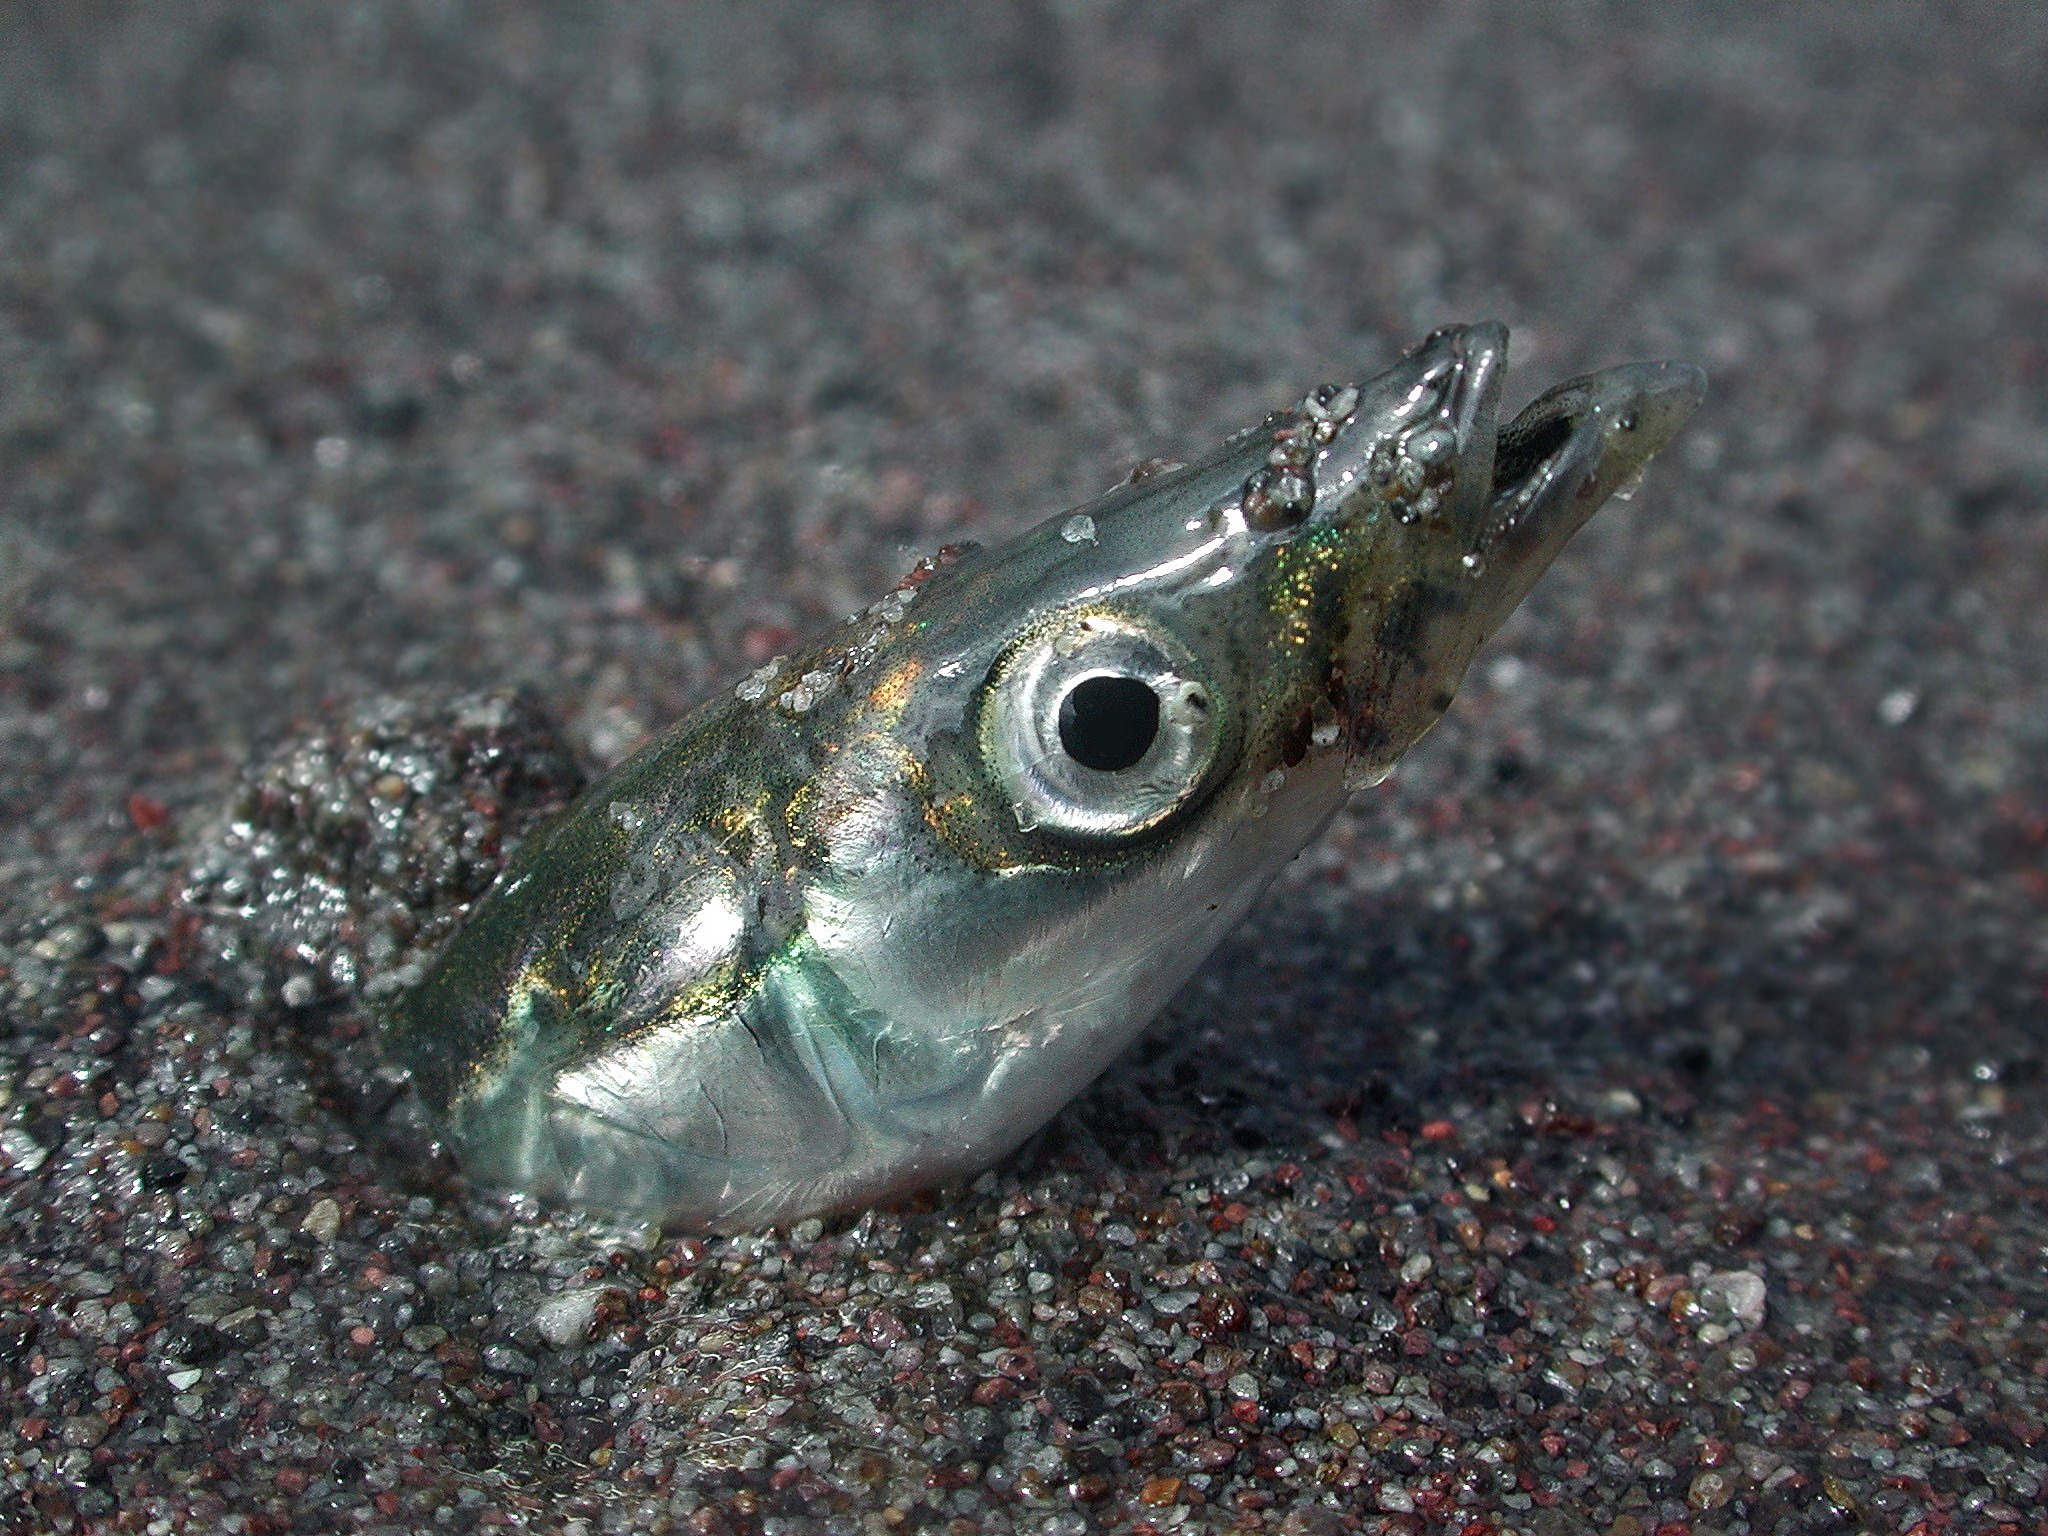
sand, wildlife, biology, frog, amphibian, fish, fauna, close up, fish head, hide, vertebrate, buried, macro photography, hiding place, sand eel, ranidae, marine biology, perciformes, ammodytes hexapterus, ammodytidae, dig in